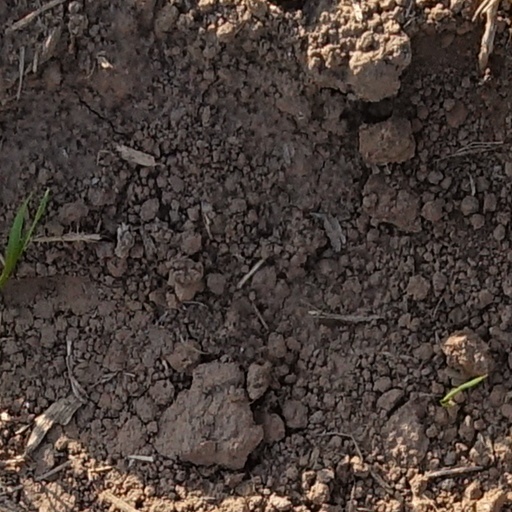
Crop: wheat